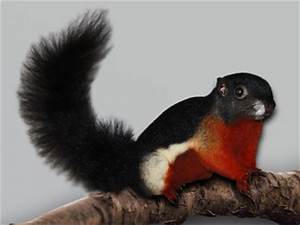
Label: squirrel